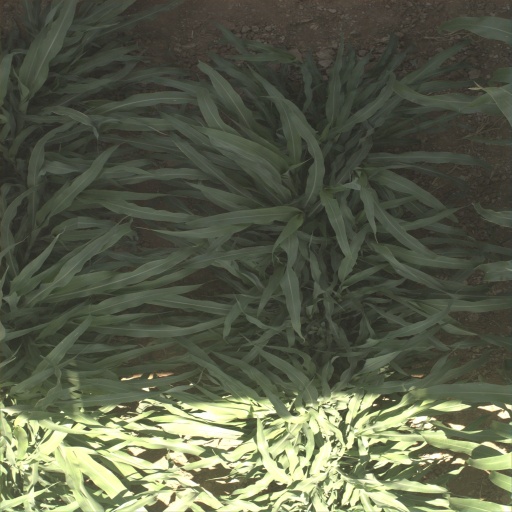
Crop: sorghum